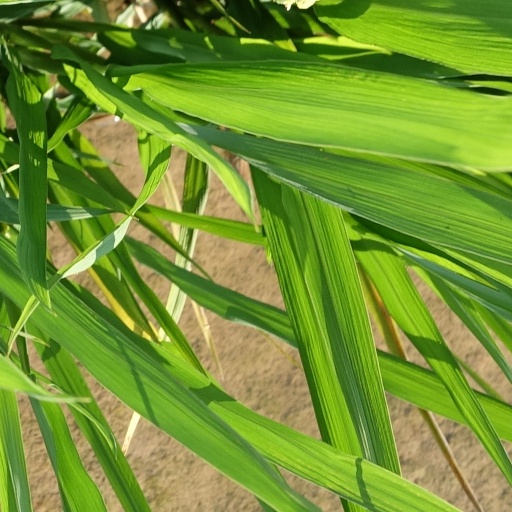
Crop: rice